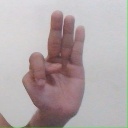
अक्षर: भ